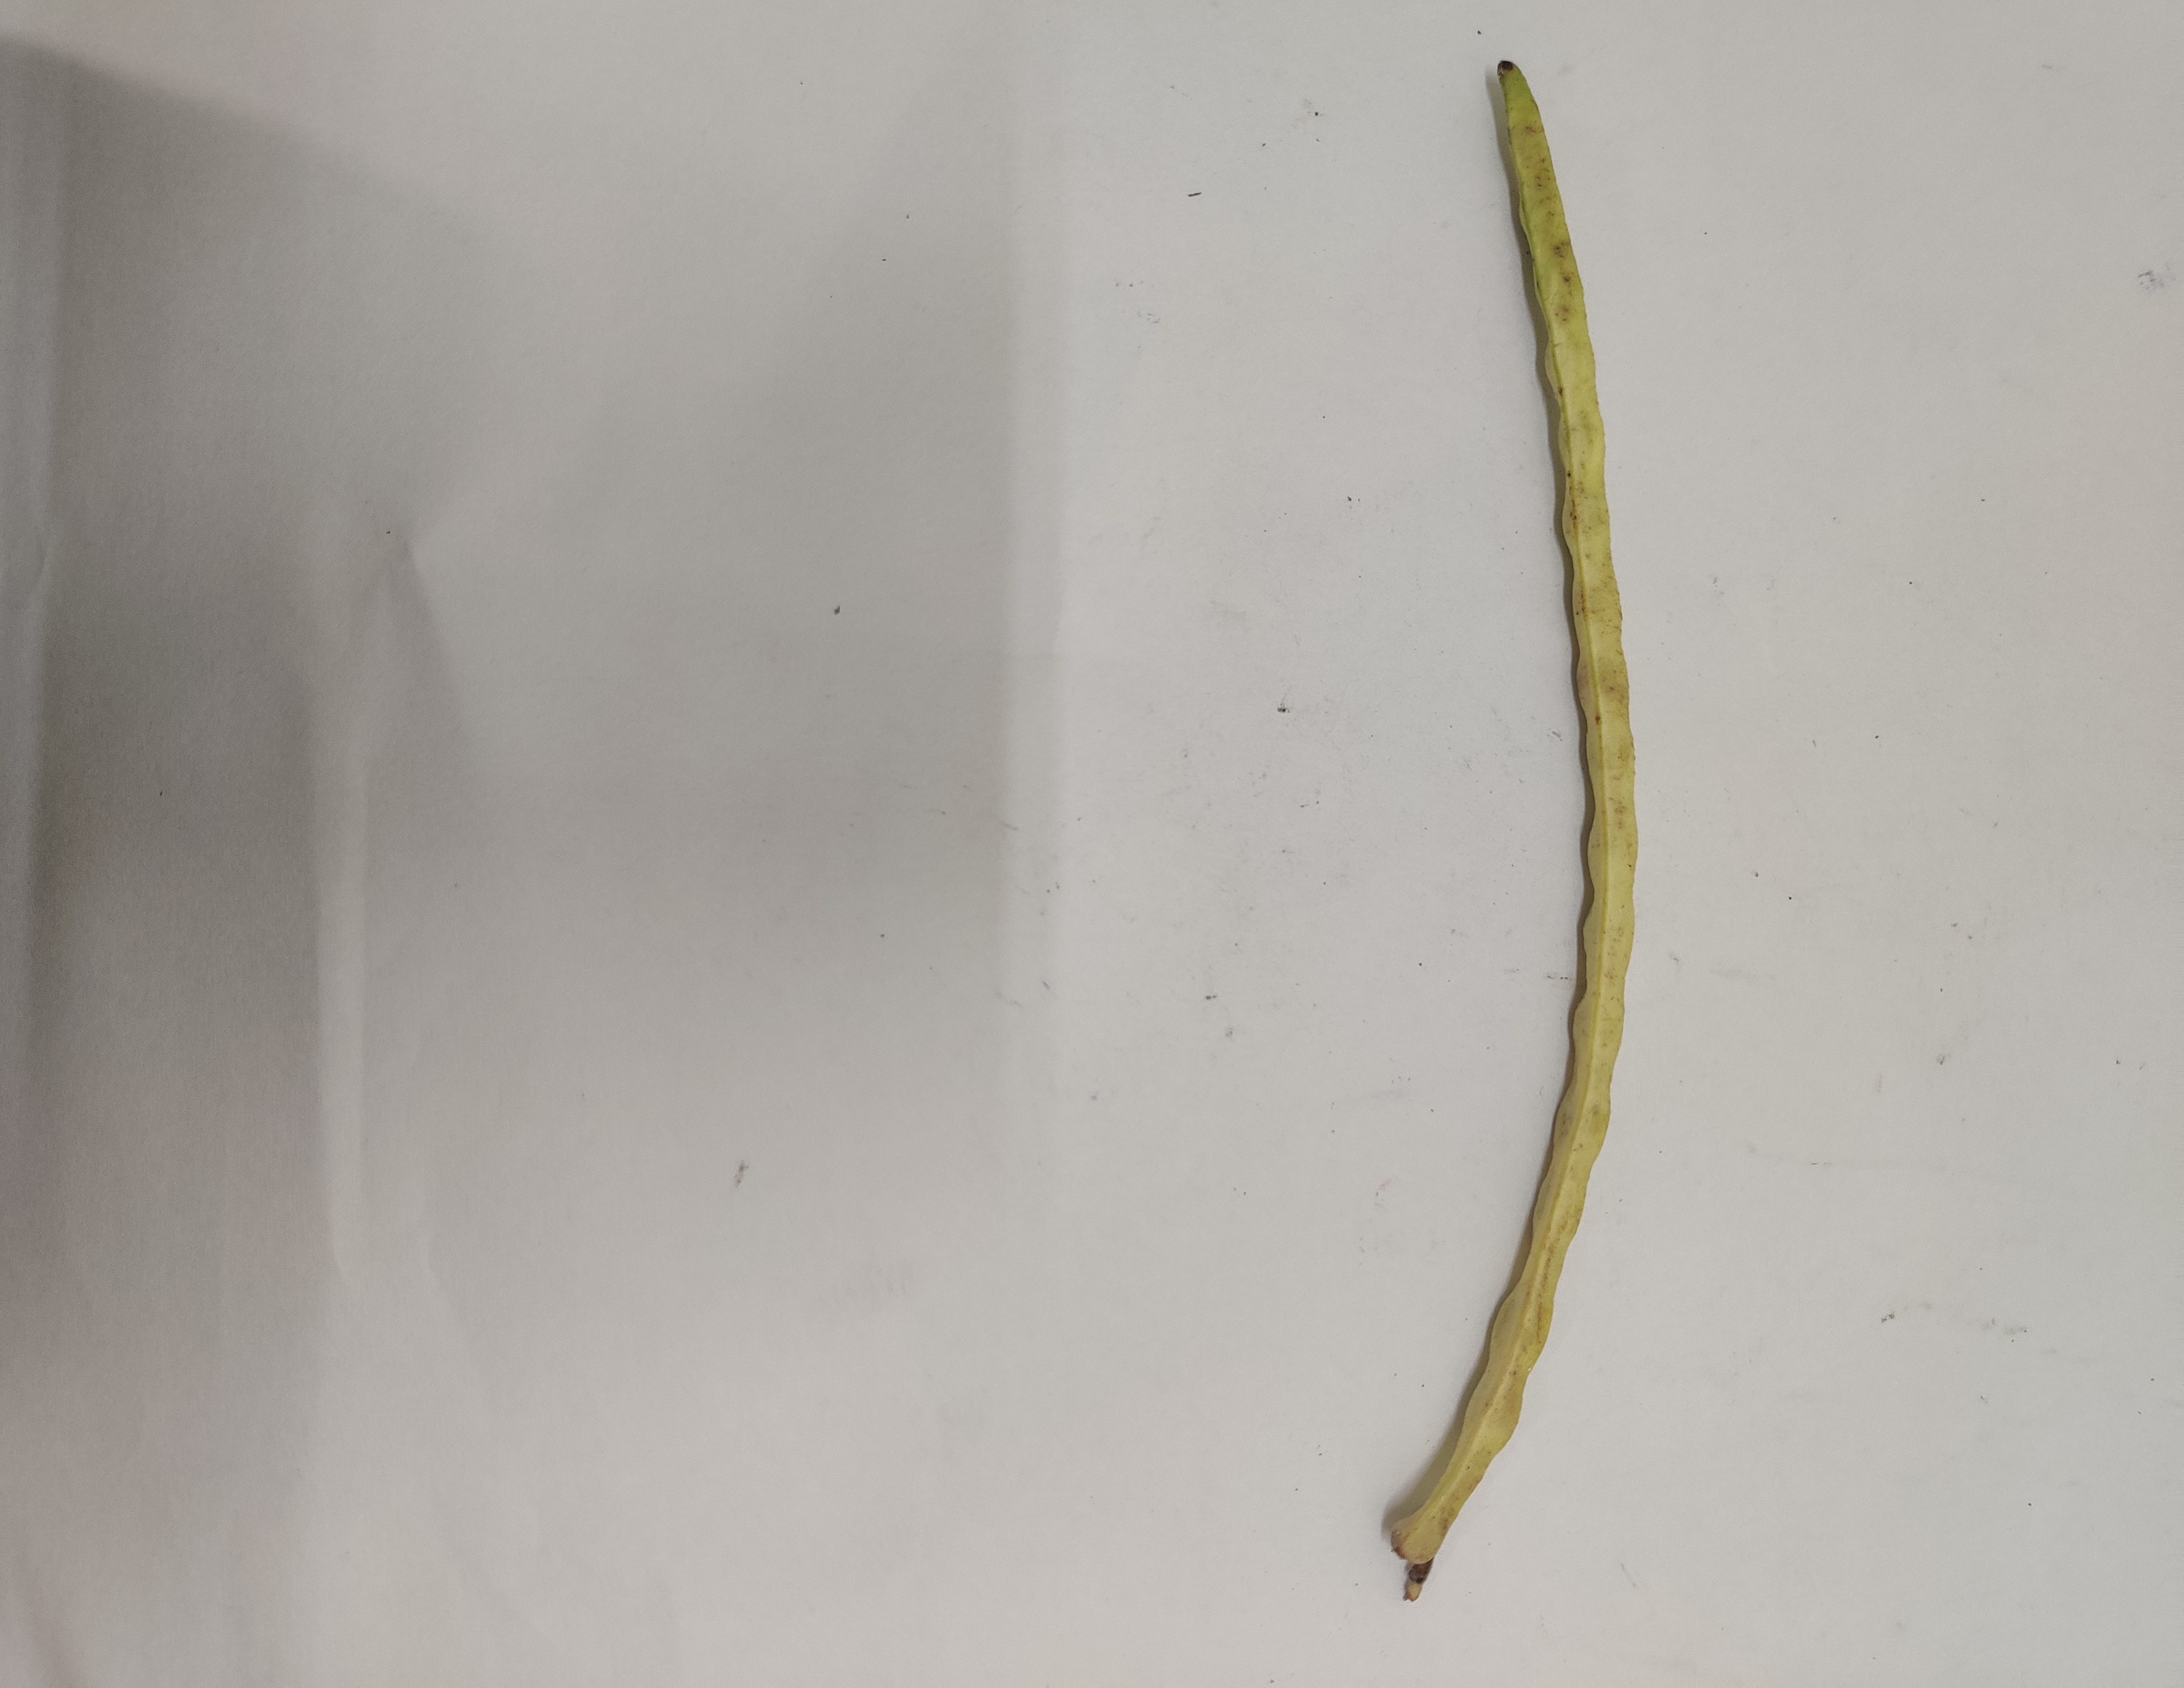
Crop: Cowpea
Condition: Severely Damaged